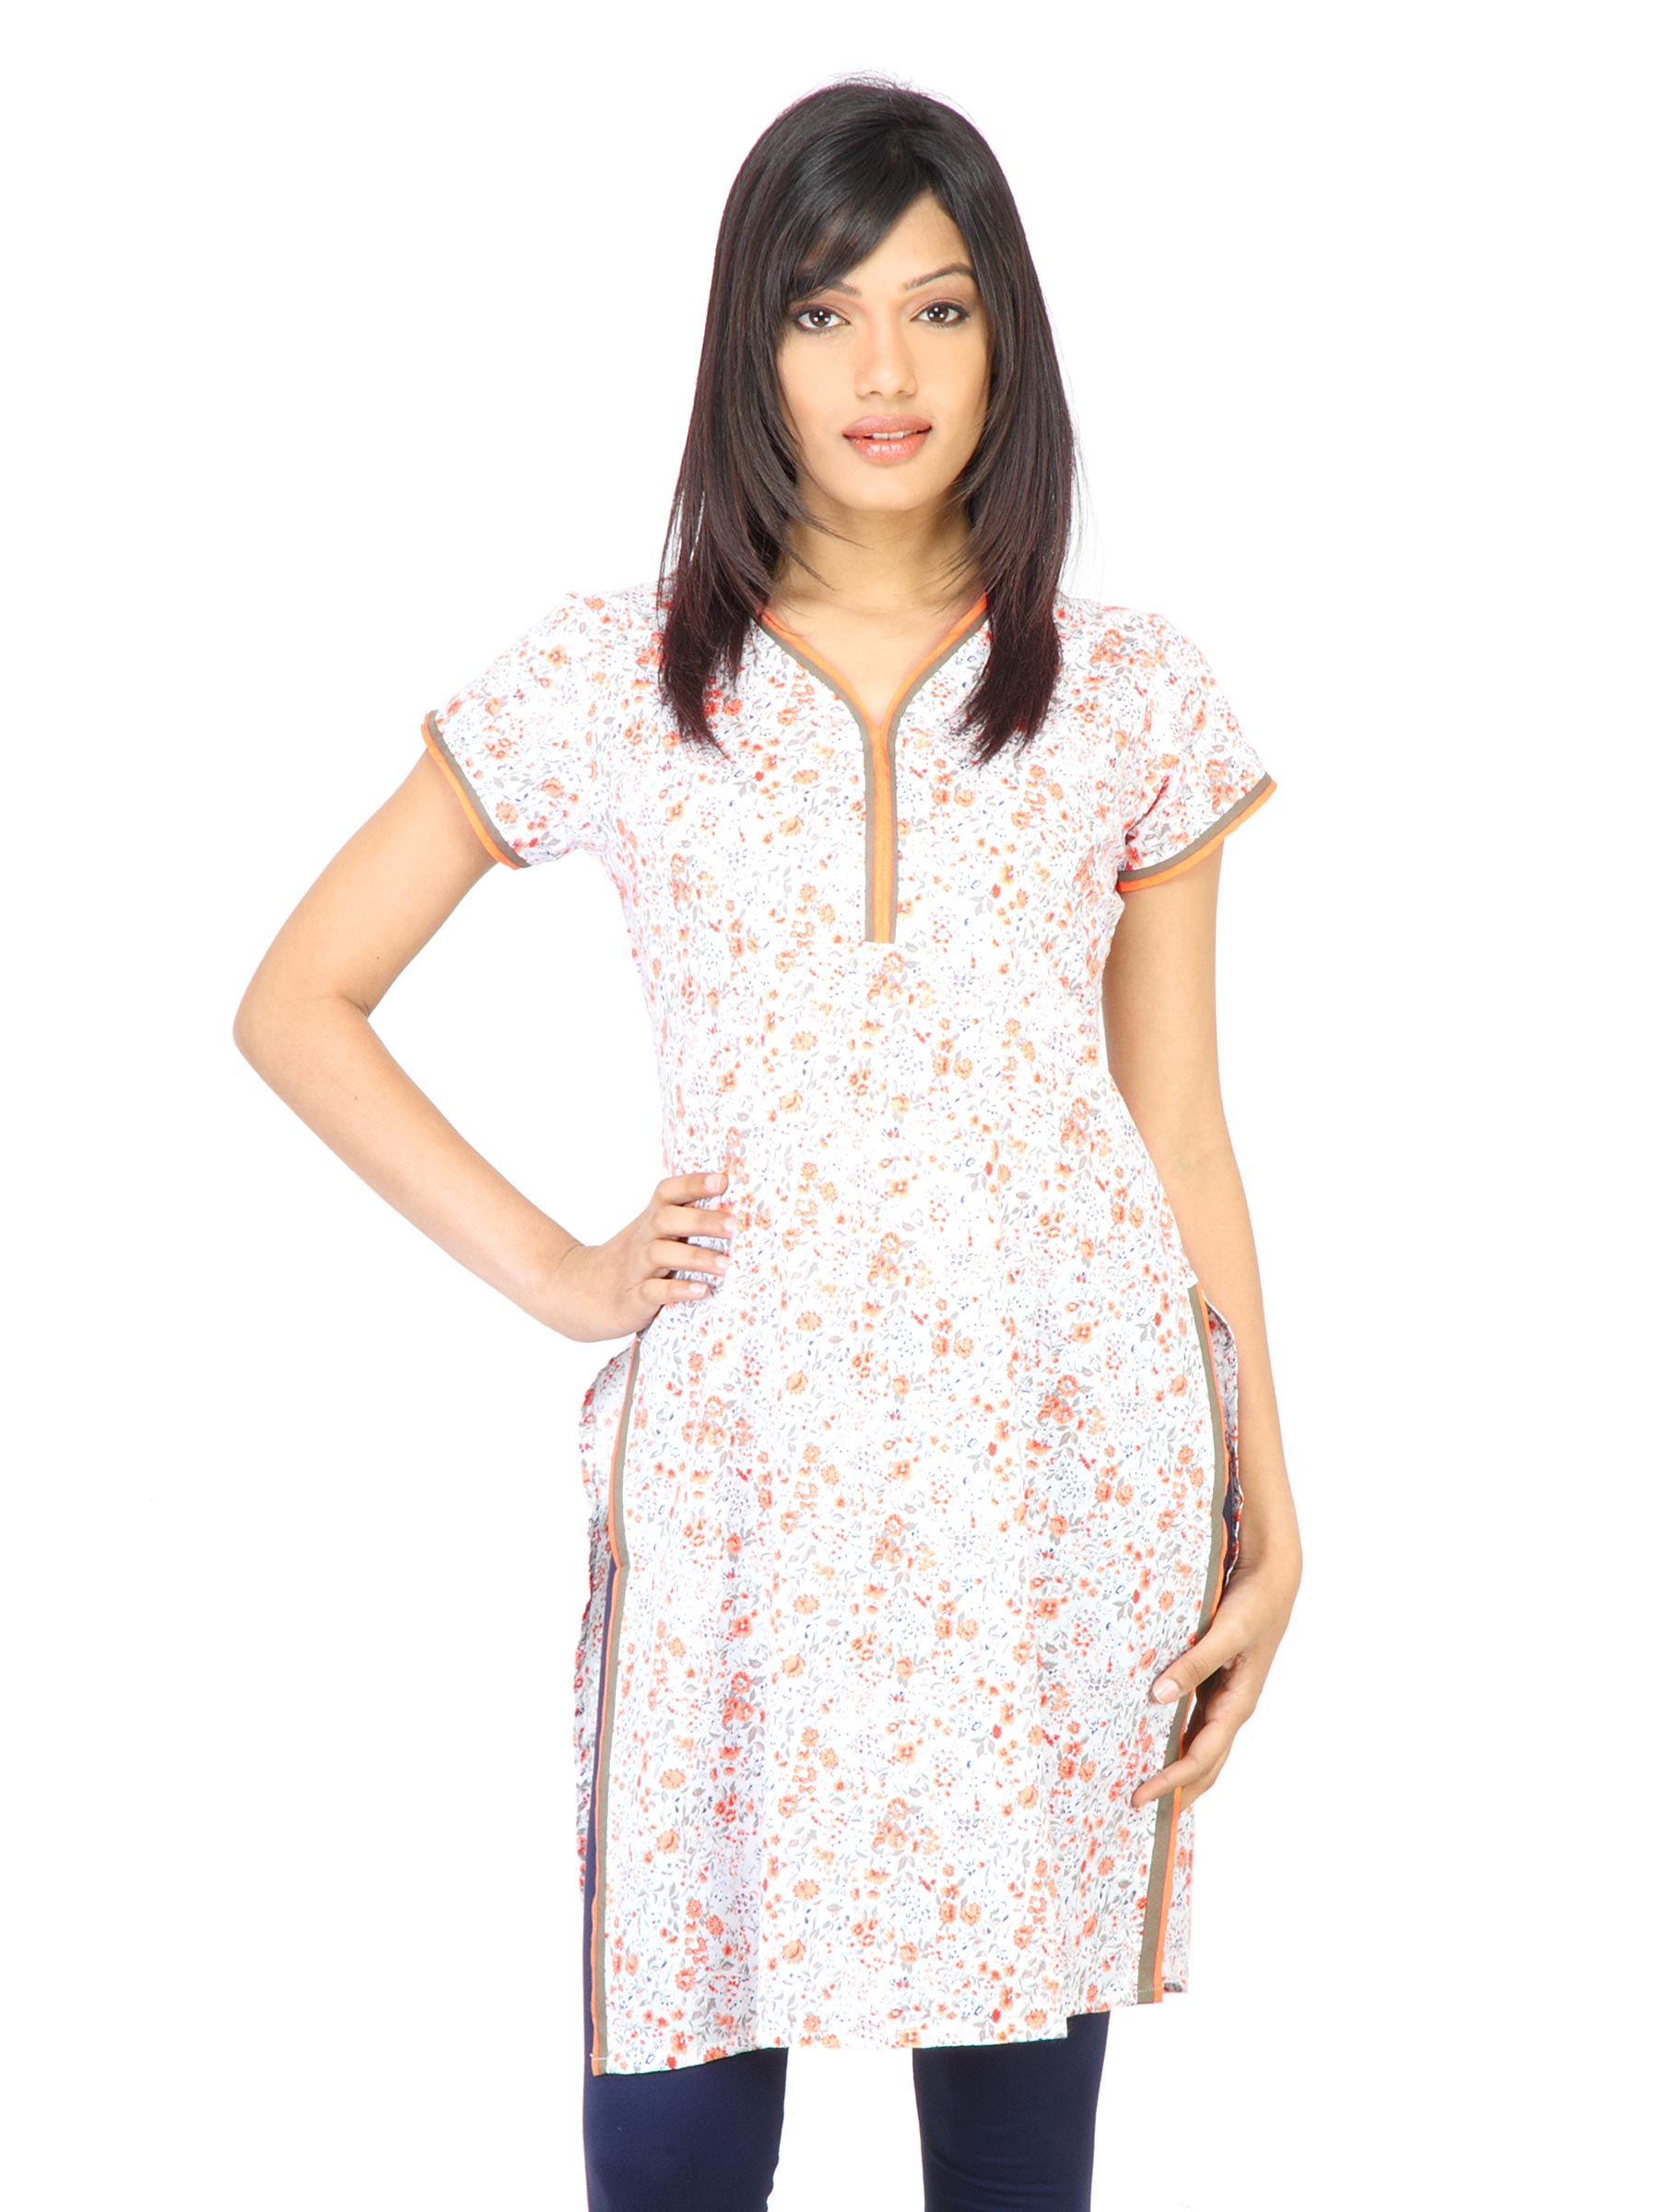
Vishudh Women Floral Print Orange Kurta
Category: Apparel / Topwear / Kurtas
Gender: Women
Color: White
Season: Fall 2011
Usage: Ethnic